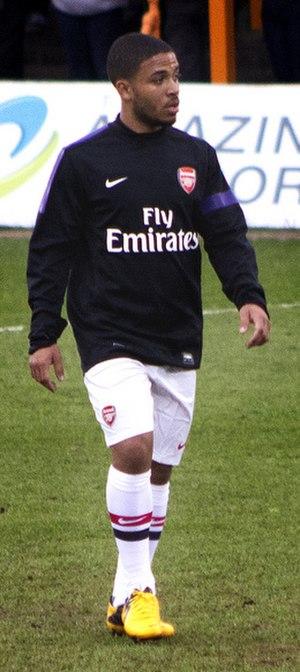
Jernade Ronnel Meade, né le 25 octobre 1992 à Luton, est un footballeur anglais qui évolue au poste de milieu de terrain à Aalesunds FK.